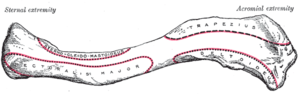
Pectoralis major / Yderligere billeder
Pectoralis major eller Den store brystmuskel er en tyk bladformet muskel, placeret på brystet af menneskekroppen. Den danner bulen på brystmusklen hos manden og ligger under brystet hos kvinden. Under pectoralis major findes pectoralis minor, en tynd triangulære muskel. I sportsverdenen, herunder bodybuilding, bliver musklen gerne refereret til som "pecs".